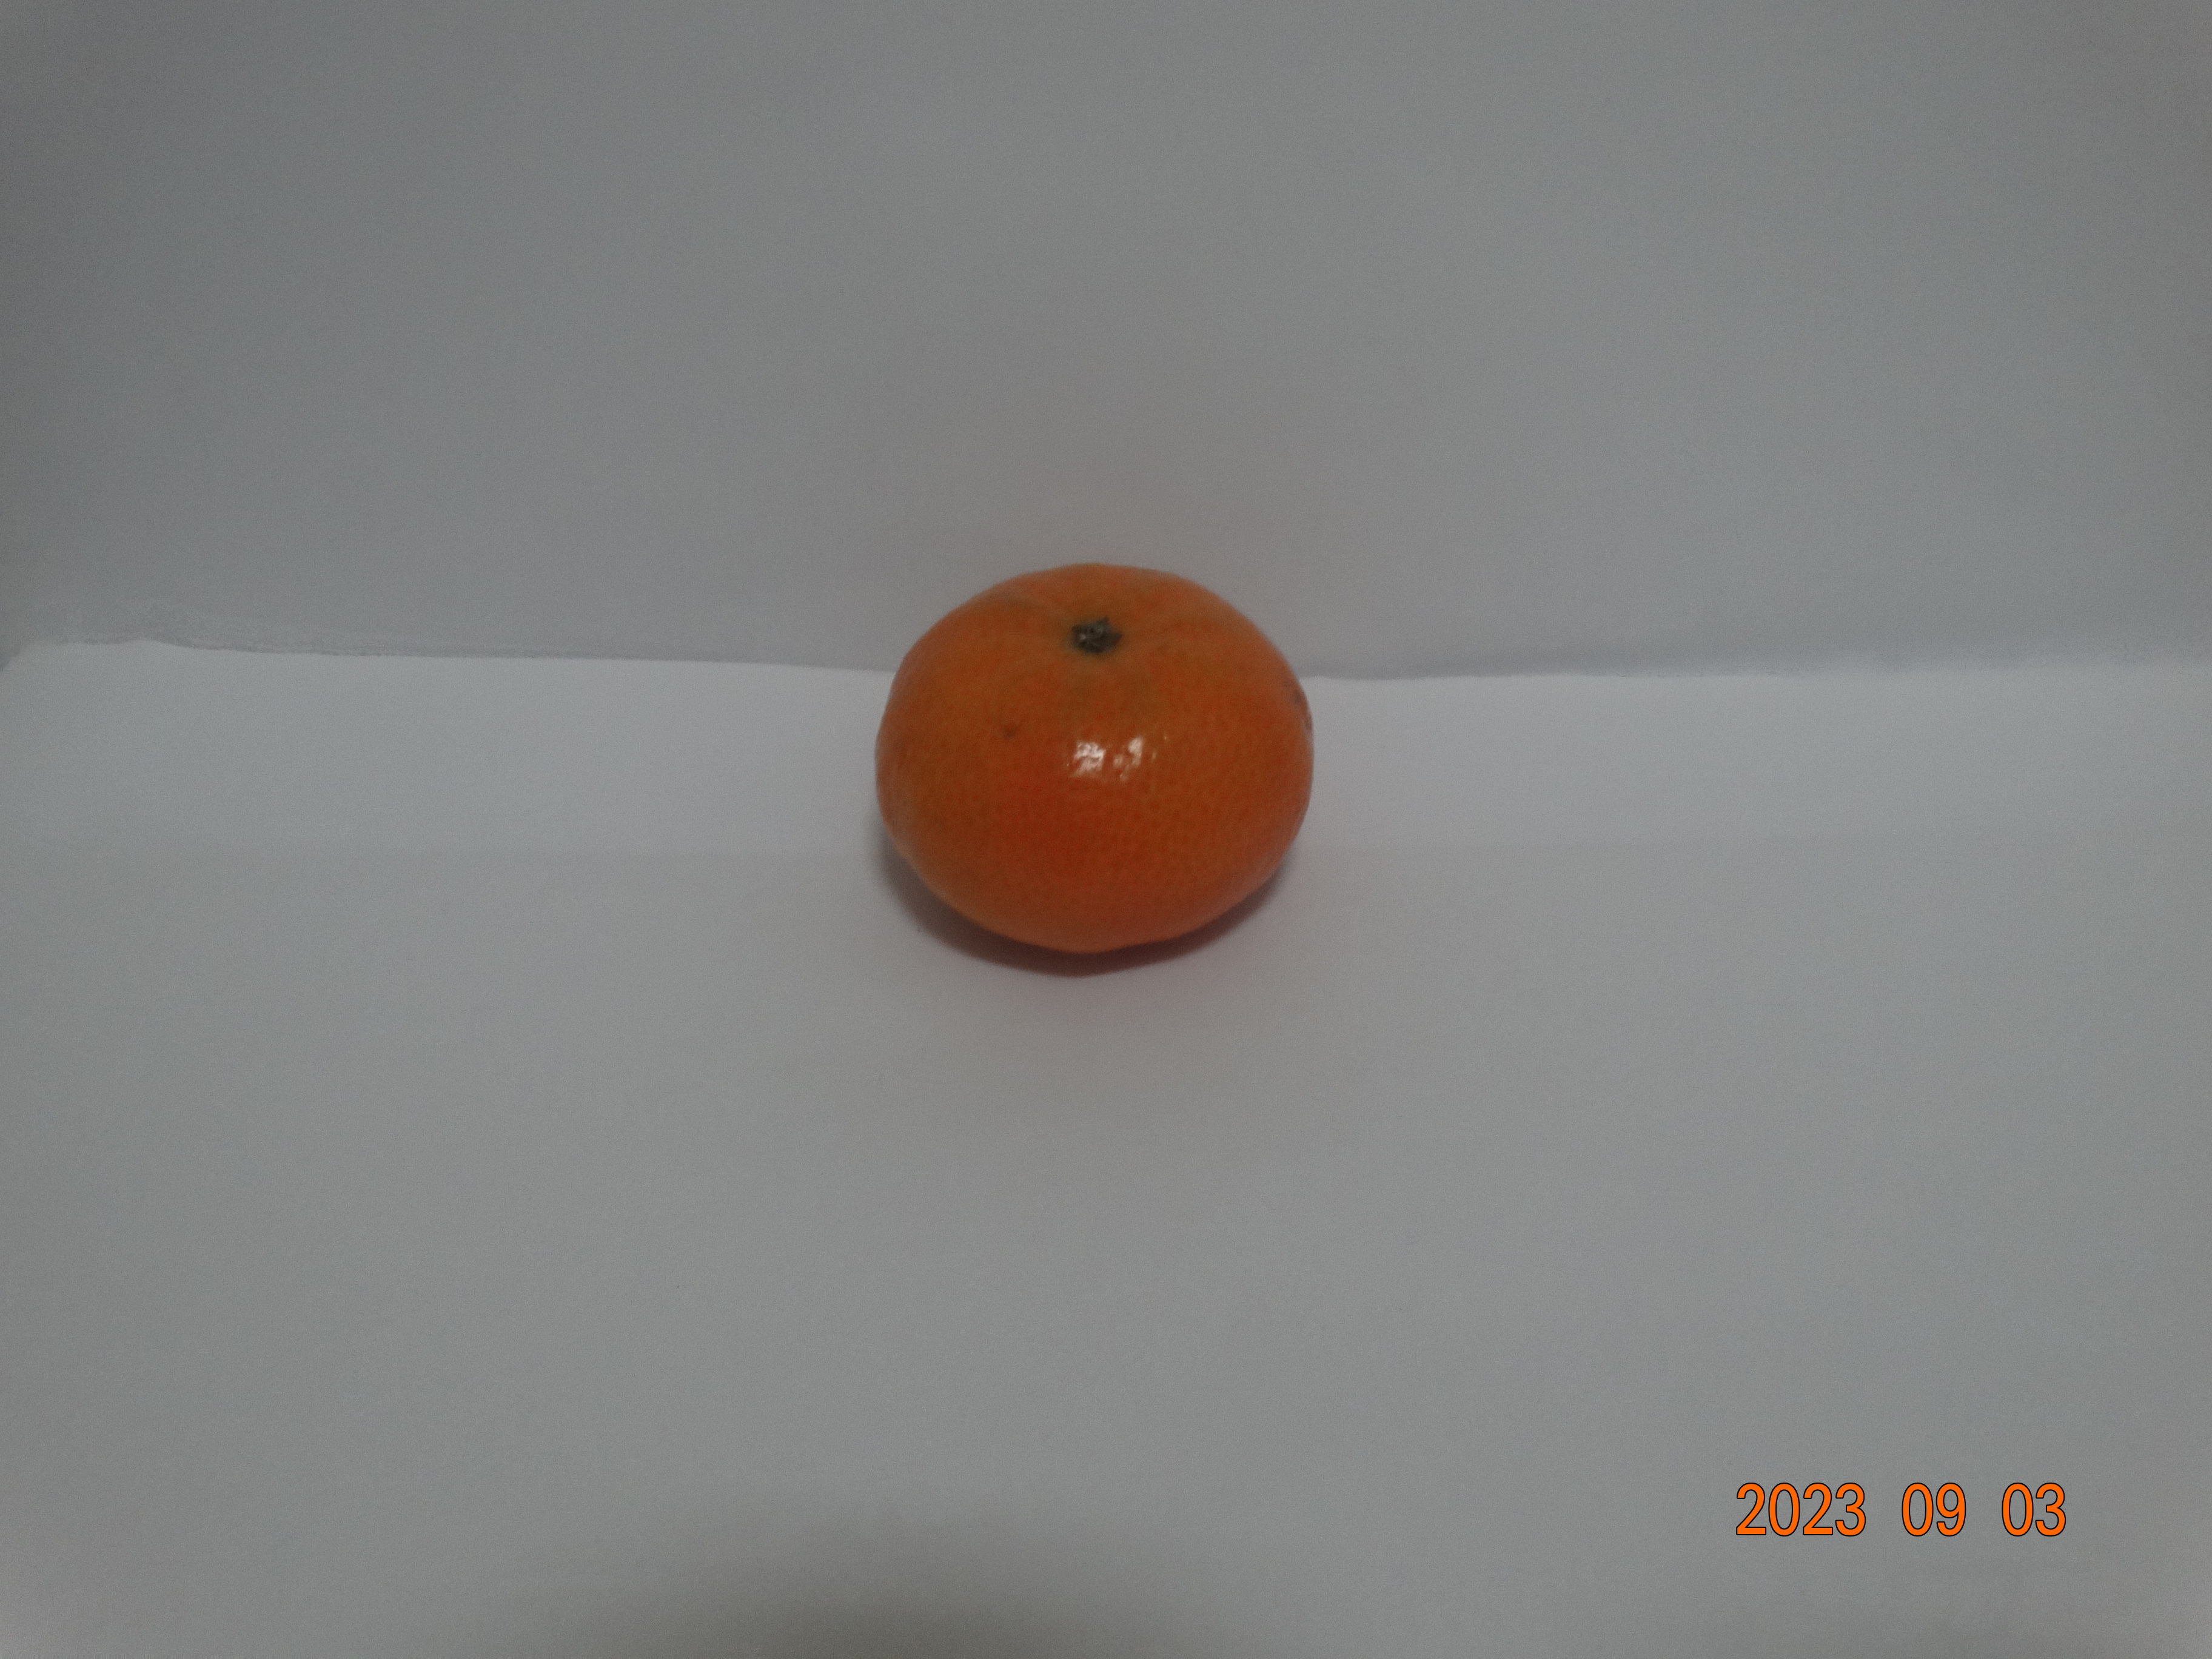
Citrus fruit variety: tangerine